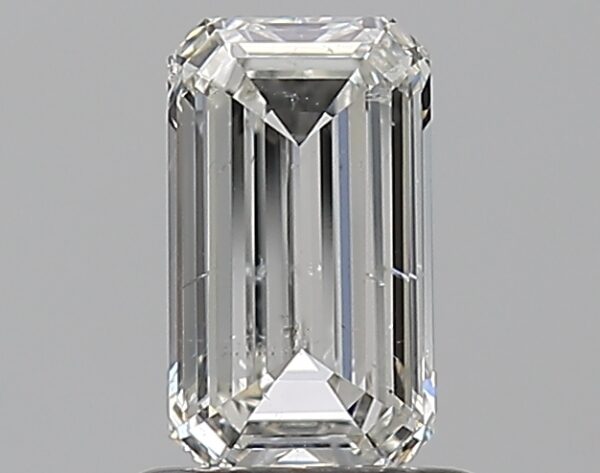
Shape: emerald
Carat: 0.76
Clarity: SI2
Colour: H
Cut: EX
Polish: VG
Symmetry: GD
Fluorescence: N
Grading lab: GIA
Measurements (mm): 7.26 x 4.21 x 2.38